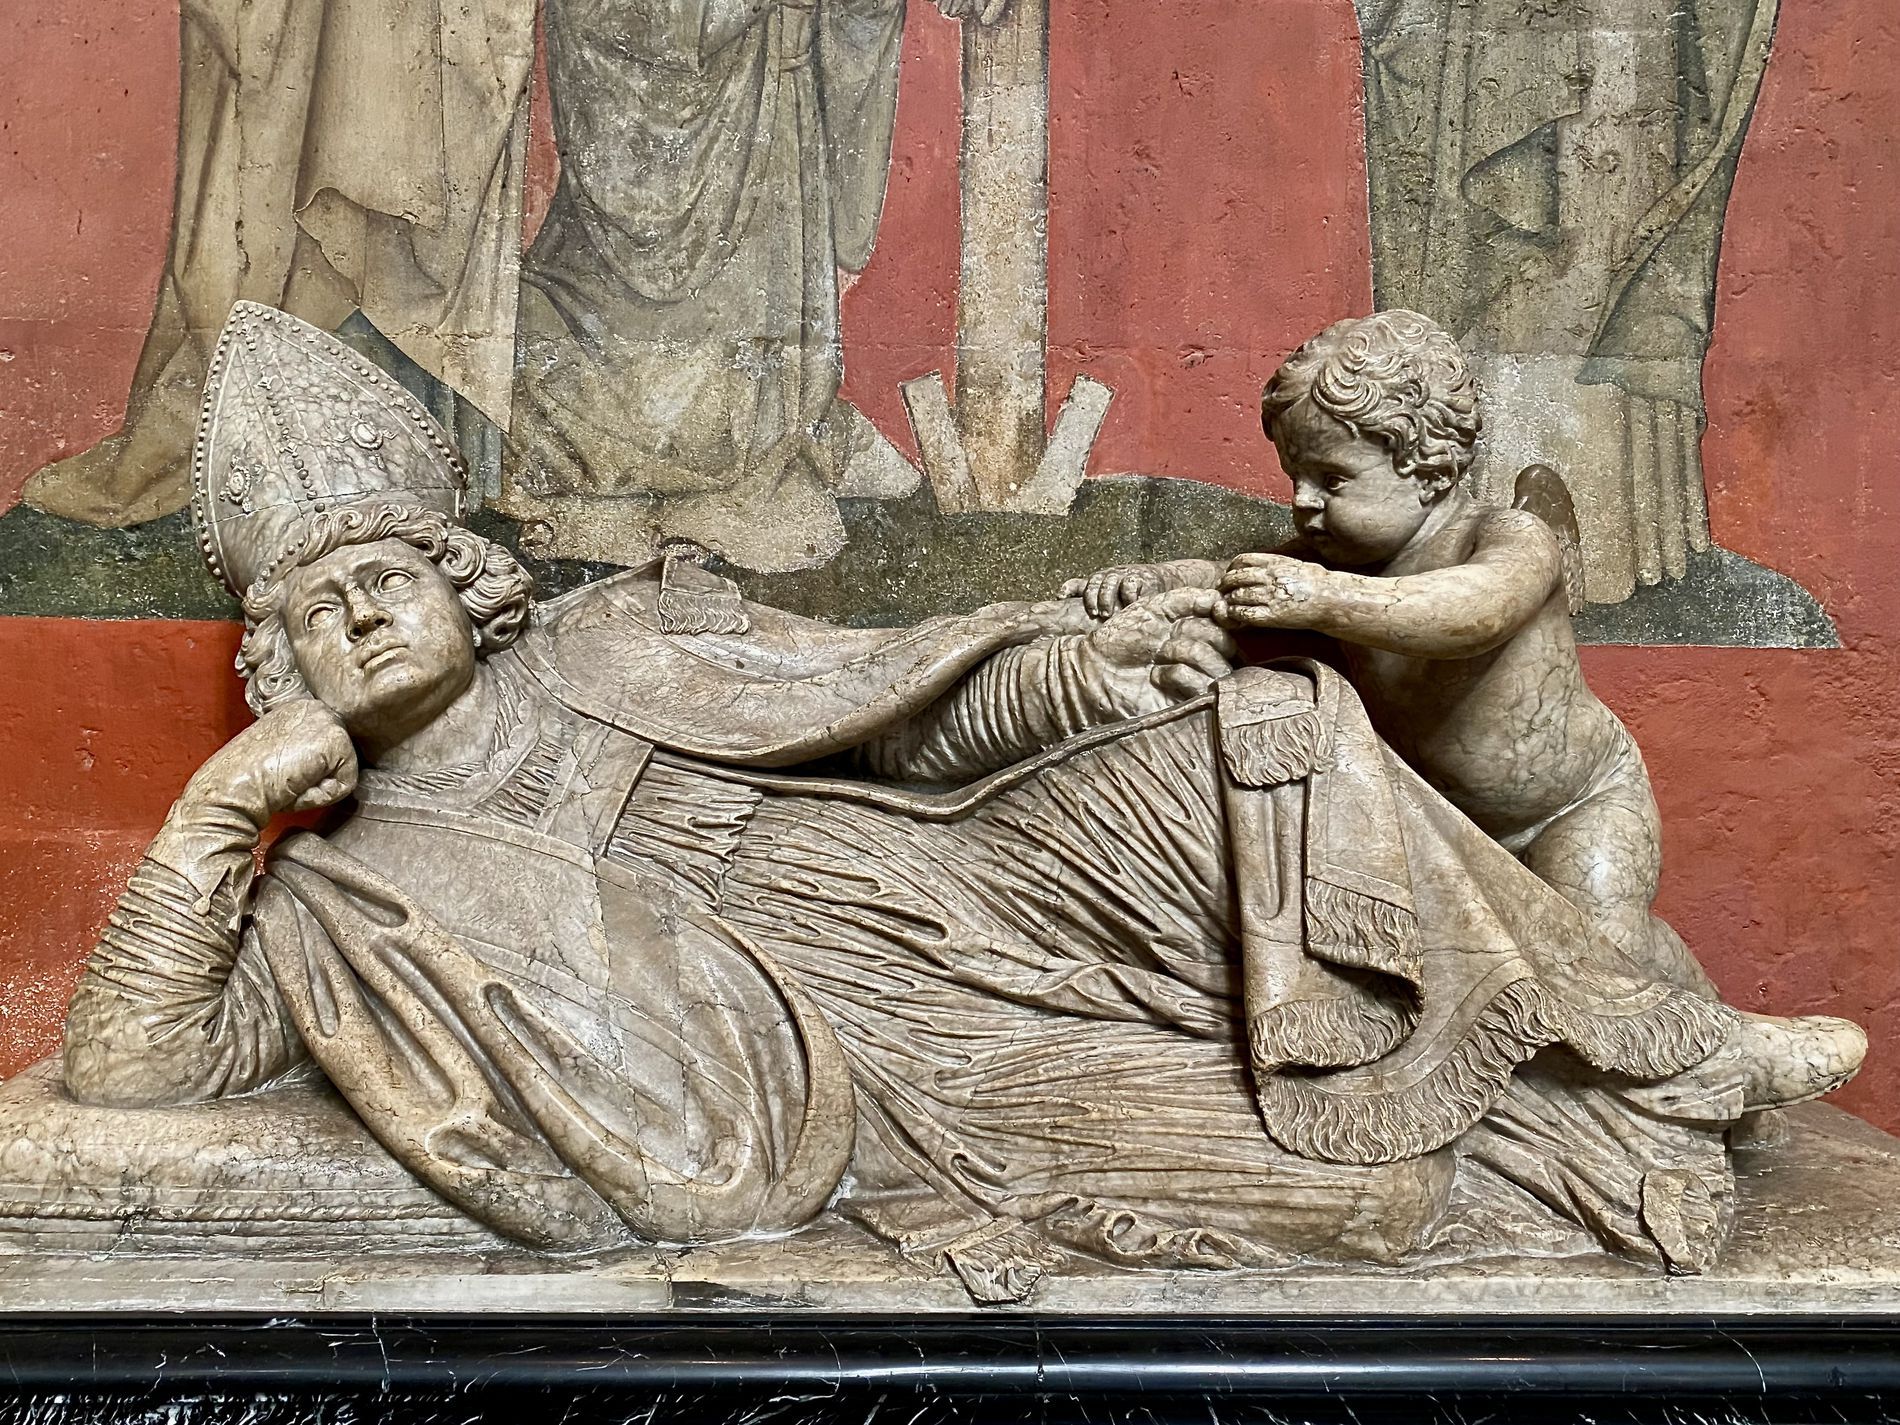
Marble Statue
A white marble statue of an adult wearing a crown and a baby plays on him, in the background there's a painting on a reddish brown wall.
An eye level shot of a marble statue of a man and a child is playing with him. The color palette of the image is rich with the white color of the marble statue and the reddish brown color of the wall. The lighting is direct and soft which enhances the details of the figures, the architectural style and quiet mood create an atmosphere that folds with admiration feelings.
Labels: Person, Art, Face, Head, Adult, Bride, Female, Wedding, Woman, Archaeology, Sculpture, Statue, Architecture, Building, Monastery, Angel, Painting
Camera: Apple iPhone 11 Pro
Lens: iPhone 11 Pro back triple camera 4.25mm f/1.8
Aperture: F1.8
Exposure: 1/50 sec
ISO: 160
Focal length: 4.2 mm